Luc Van Lierde

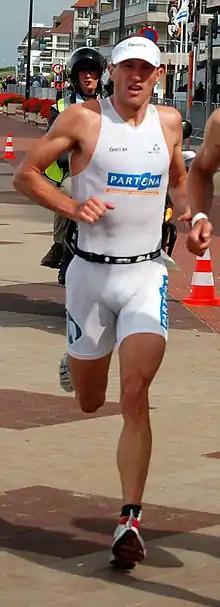
Van Lierde at the Knokke triathlon, 2 September 2008

Luc Van Lierde (born 14 April 1969 in Bruges) is a former athlete from Belgium, who has been competing in triathlon since 1990 and who has been a professional triathlon coach since 2009.